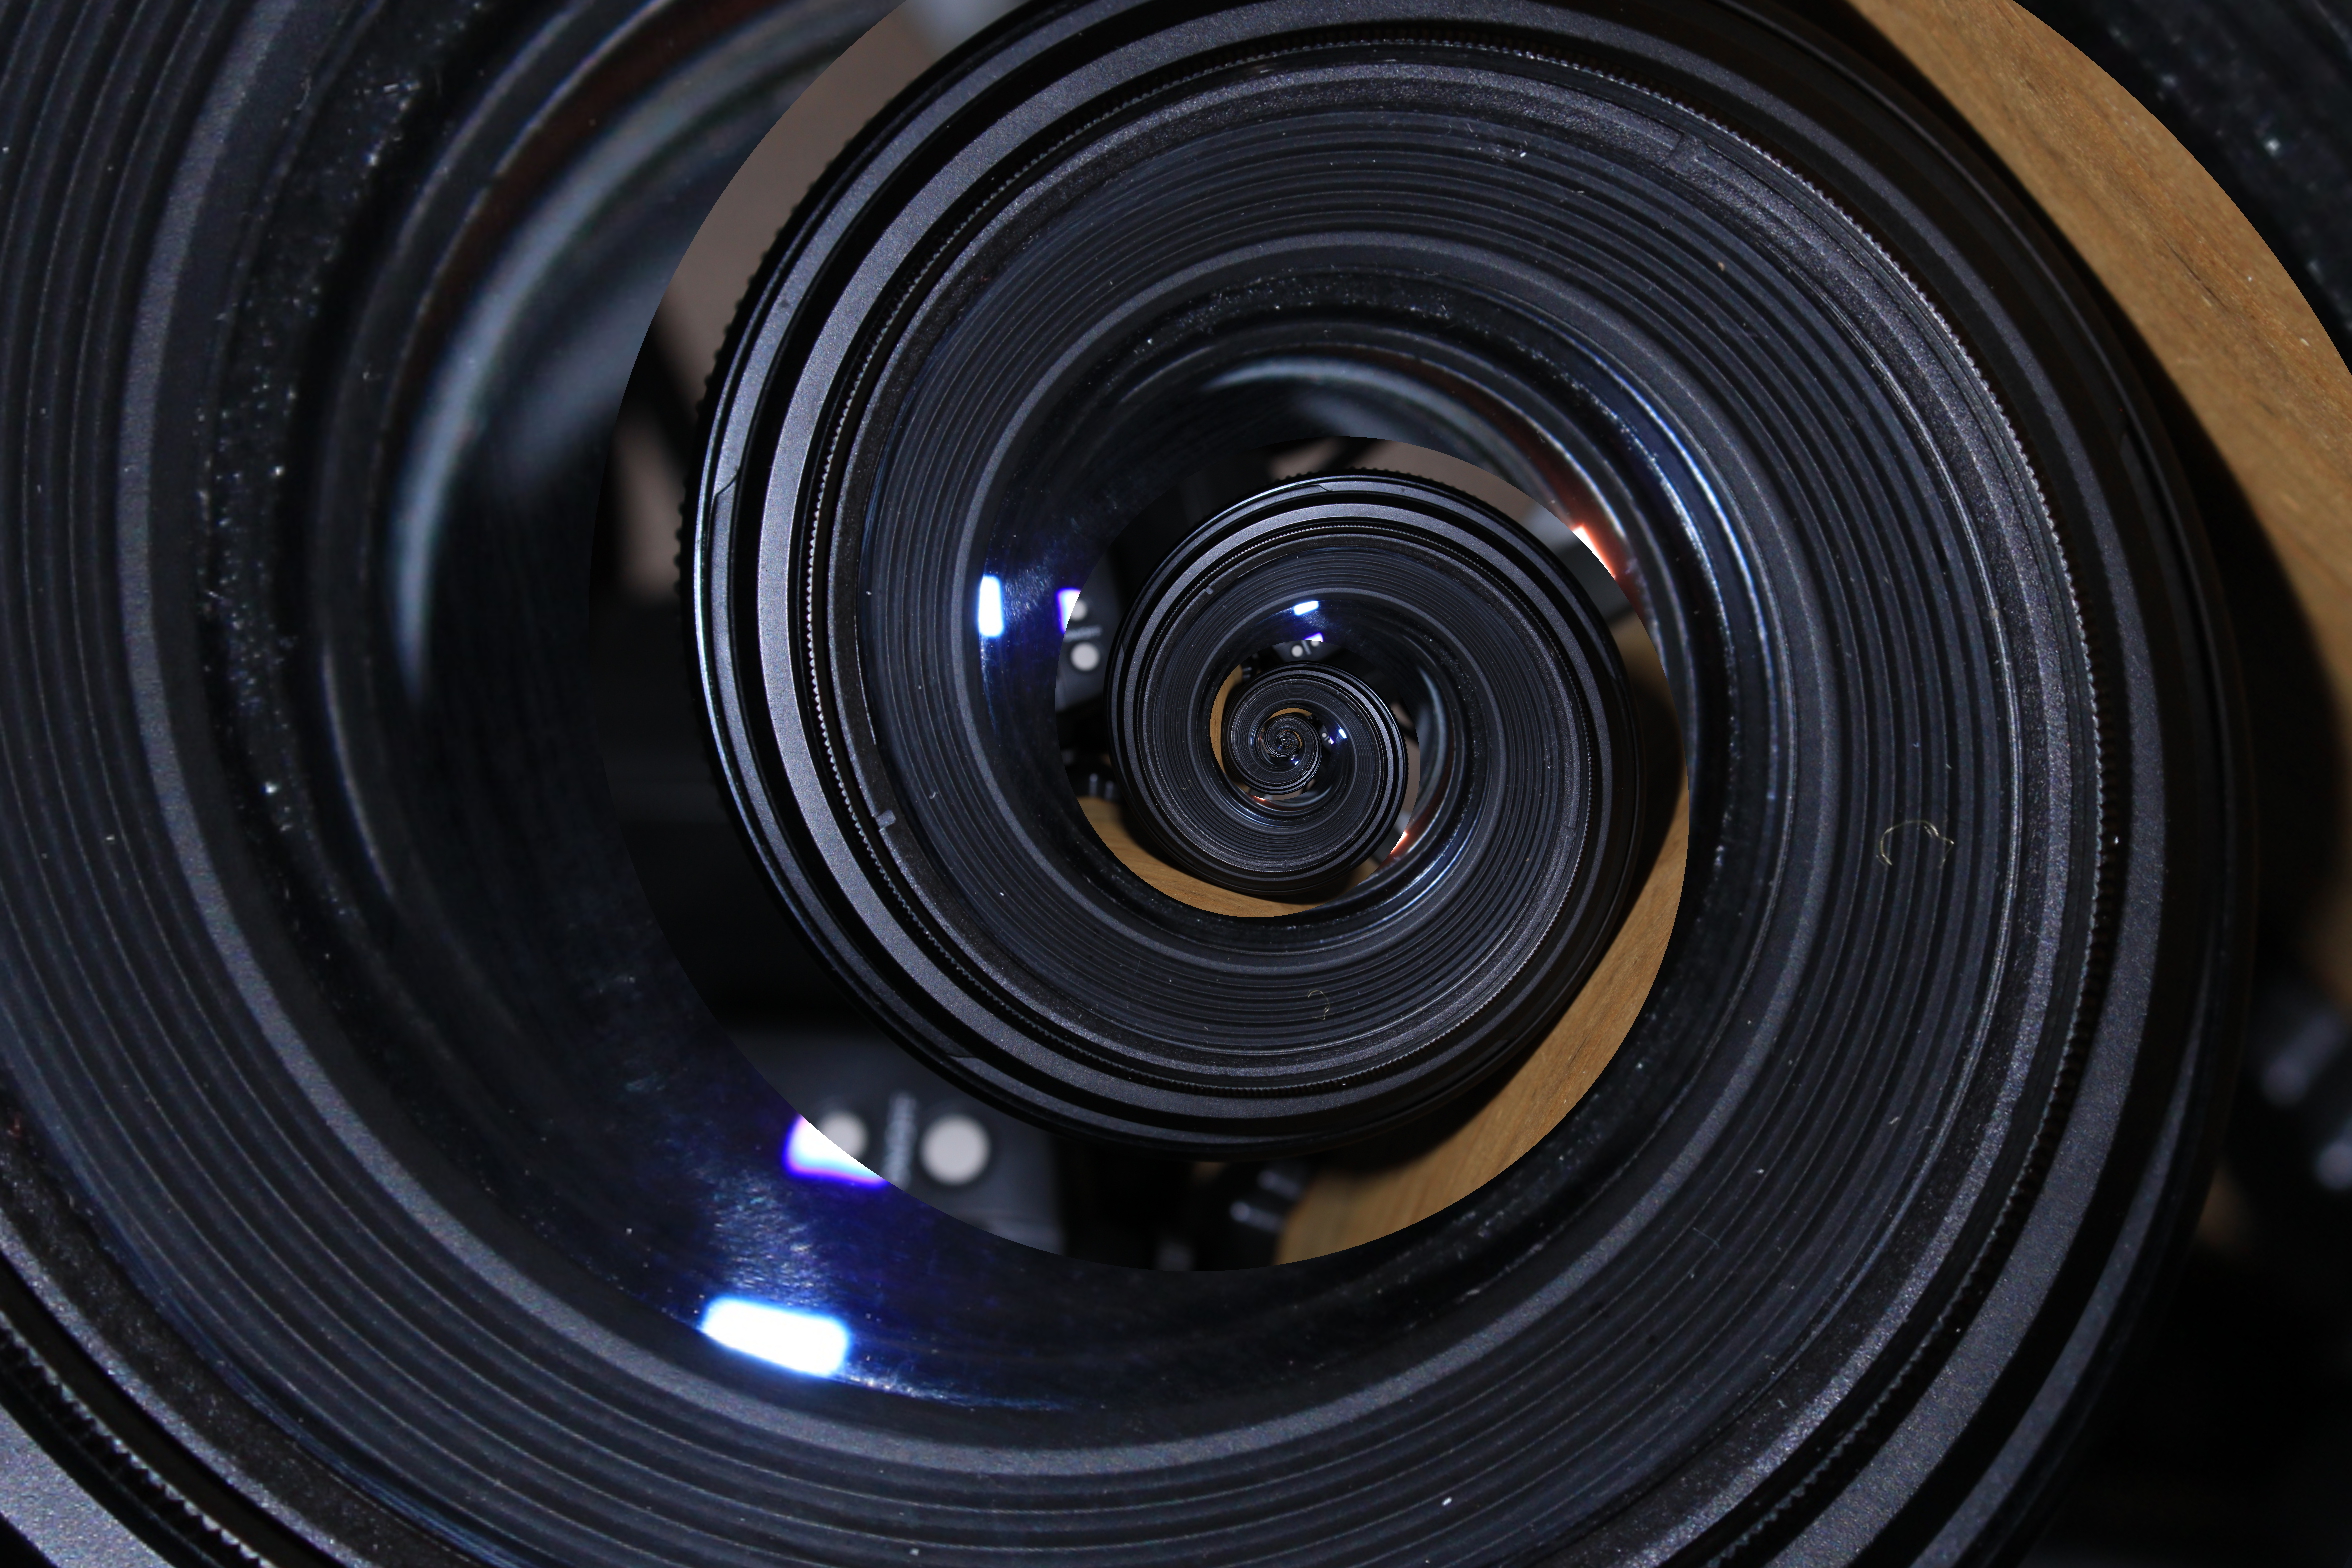
light, camera, photography, wheel, lens, blue, black, circle, close up, reflex camera, uk, digital camera, eye, camera lens, peterborough, macro photography, fisheye lens, digital slr, single lens reflex camera, cameras optics, aircraft engine